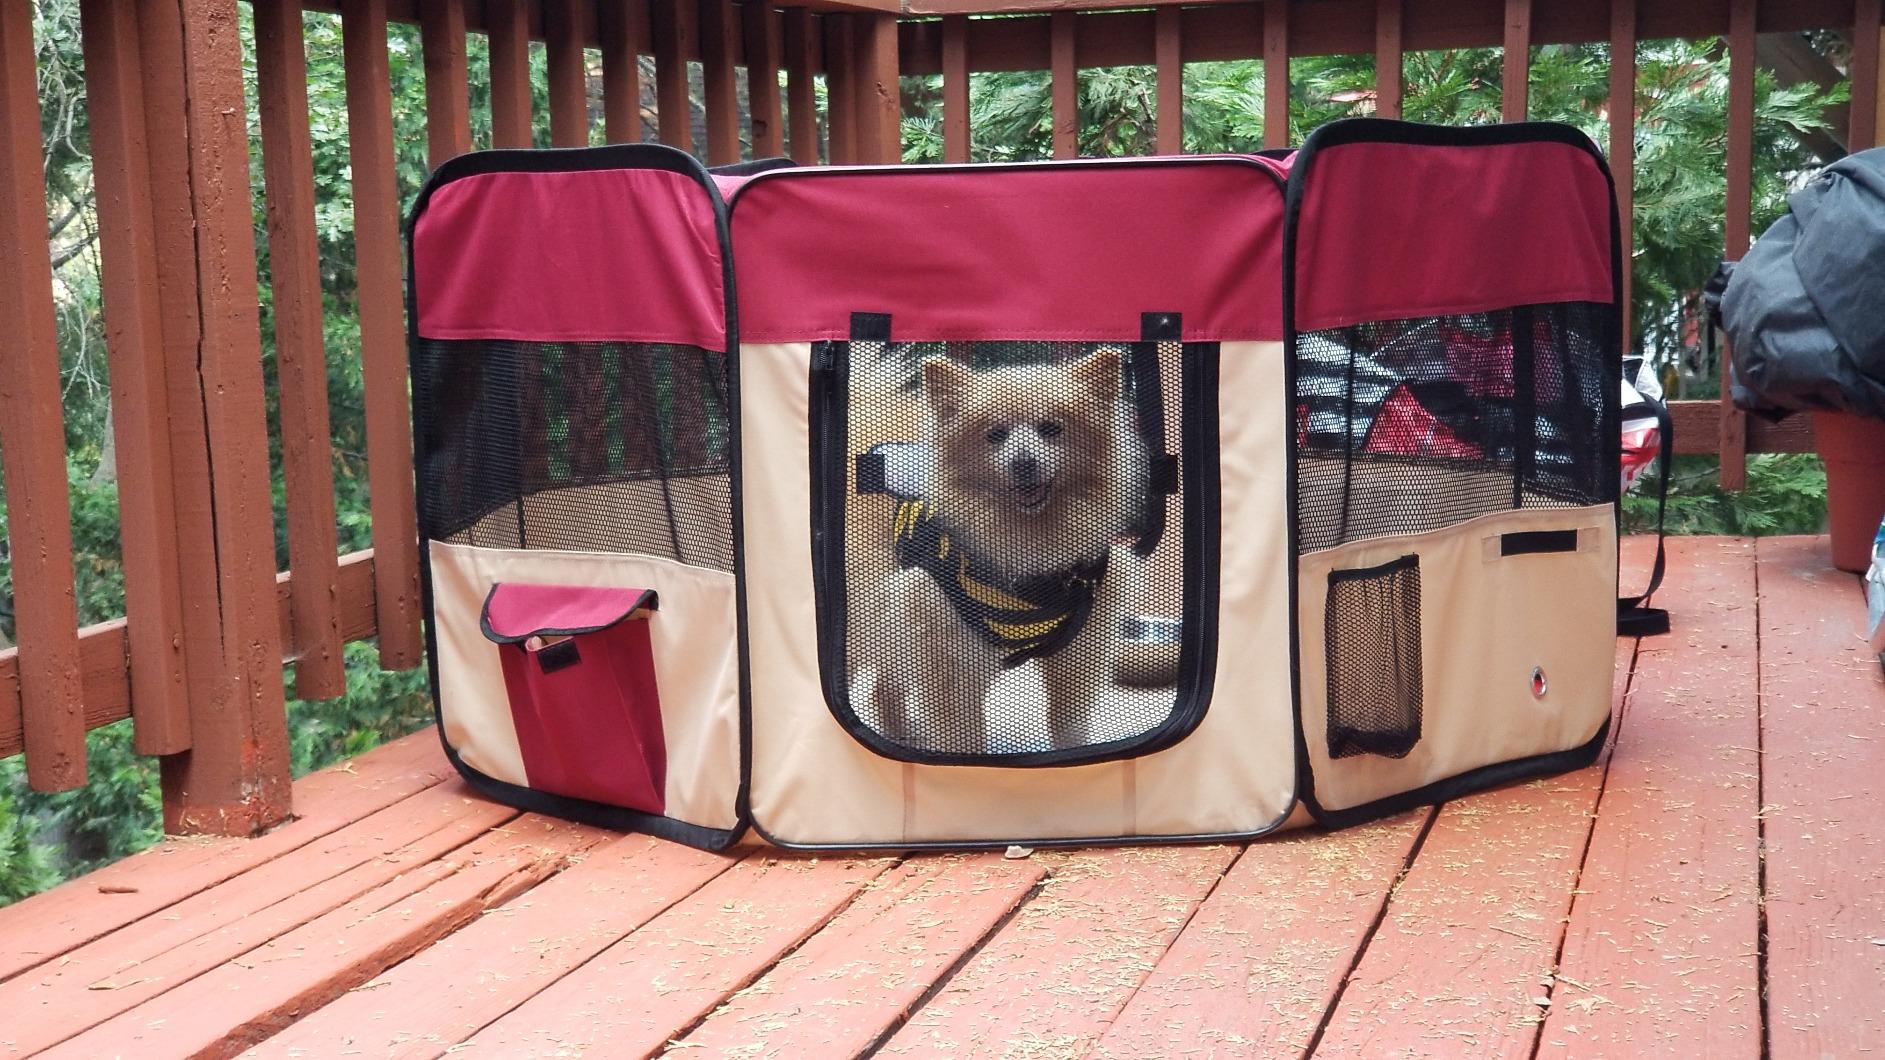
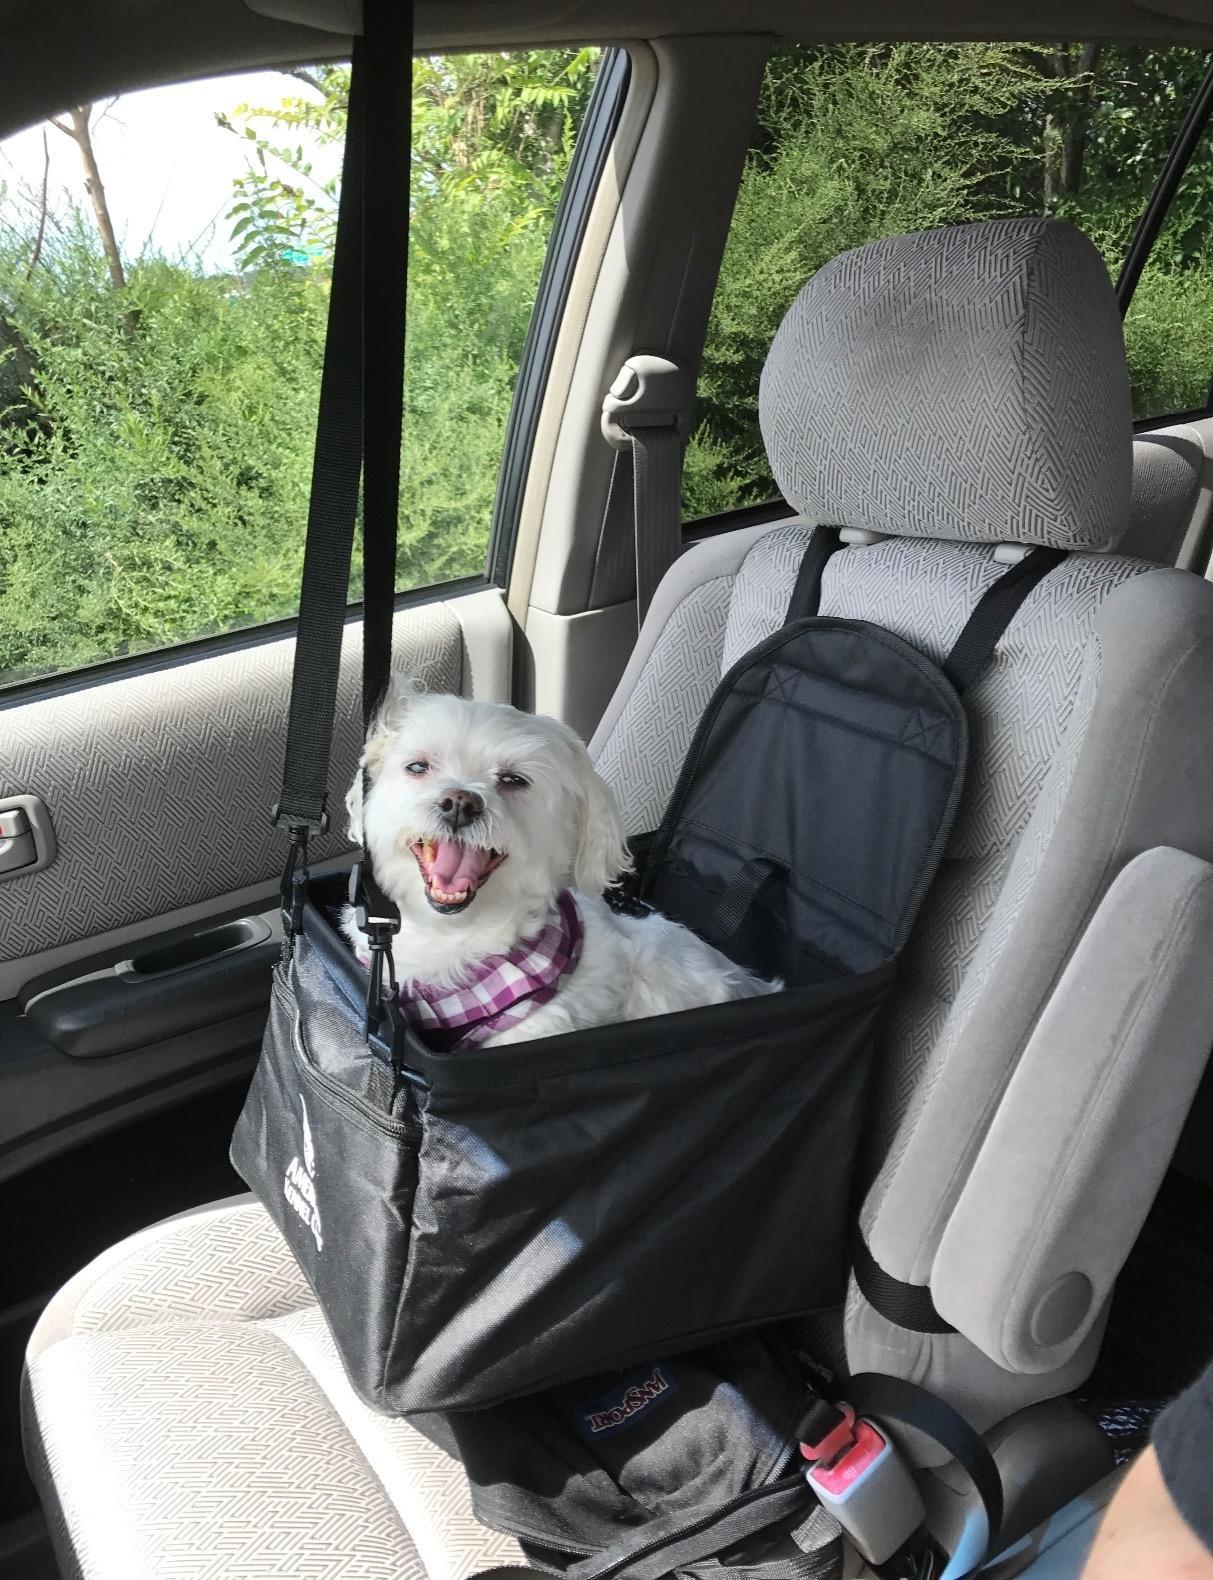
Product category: items_kennel
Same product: no